Ooh Baby (You Know That I Love You)

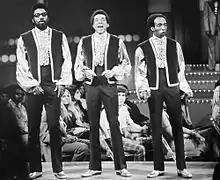
Smokey Robinson ("centre") and the Miracles performing on an ABC Television special in 1970

George Harrison biographer Alan Clayson has written that, while all of the Beatles were influenced by Tamla-Motown artists in the early and mid 1960s, Harrison "listened hardest" to the Miracles, and particularly the group's lead singer, Smokey Robinson. In interviews during the 1970s, Harrison frequently praised Robinson as a vocalist and a songwriter, and once described him as having an "effortless butterfly of a voice". While the influence of soul music had been evident in Harrison's 1971 hit song "What Is Life", it was a genre that he began to embrace more obviously later in the decade, beginning with his 1974 collaboration with Faces guitarist Ron Wood, "Far East Man". Harrison's version of that song appeared on his "Dark Horse" album, a release that, like his concurrent North American tour with Ravi Shankar, was vilified by some sections of the music press, notably "Rolling Stone" magazine, a publication that had traditionally championed his work.